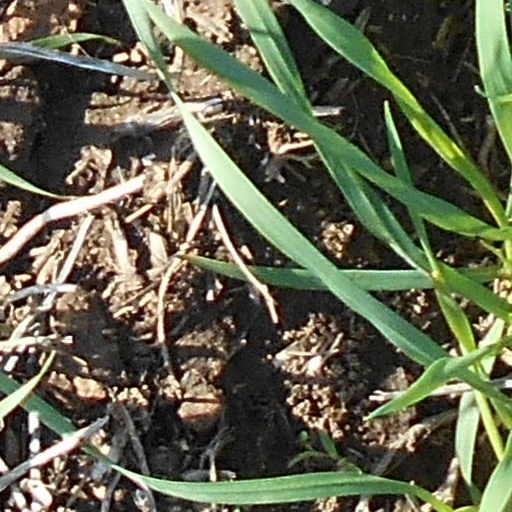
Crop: wheat